Albertus Soegijapranata

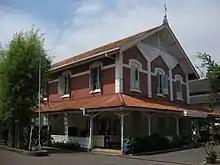
The presbytery at Gedangan, which Soegijapranata prevented the Japanese occupation forces from seizing in 1942

After the Japanese occupied the Indies in early 1942, on 9 March 1942 Governor-General Tjarda van Starkenborgh Stachouwer and head of the Royal Netherlands East Indies Army General Hein ter Poorten capitulated. This brought numerous changes in the governance of the archipelago, reducing the quality of life for non-Japanese. In his diary, Soegijapranata wrote of the invasion that "fires were everywhere ... no soldiers, no police, no workers. The streets are full of burnt out vehicles. ... Luckily least there are still some lawmakers and Catholics out there. They work as representatives of their groups to ensure the city is in order."